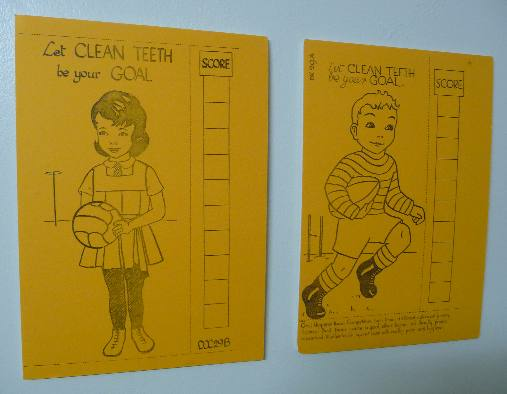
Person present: Yes